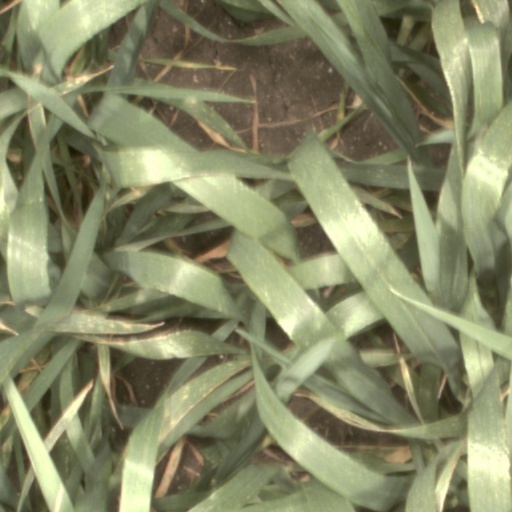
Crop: wheat